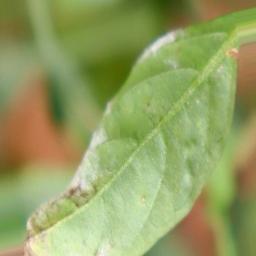
Label: powdery mildew